Where Mathematics Comes From

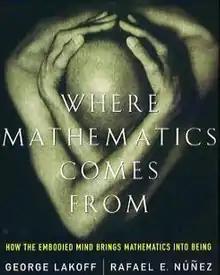

Where Mathematics Comes From: How the Embodied Mind Brings Mathematics into Being (hereinafter "WMCF") is a book by George Lakoff, a cognitive linguist, and Rafael E. Núñez, a psychologist. Published in 2000, "WMCF" seeks to found a cognitive science of mathematics, a theory of embodied mathematics based on conceptual metaphor.